Campus of Temple University

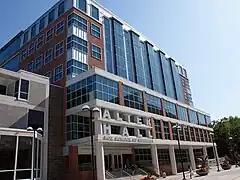
Alter Hall at Fox School of Business

The university was founded in 1884 by Grace Baptist Church of Philadelphia Pastor Russell Conwell. The church built two buildings on North Broad Street between Montgomery and Norris: a Baptist Temple in 1891, and an academic building (College Hall, now Barrack Hall) in 1893.